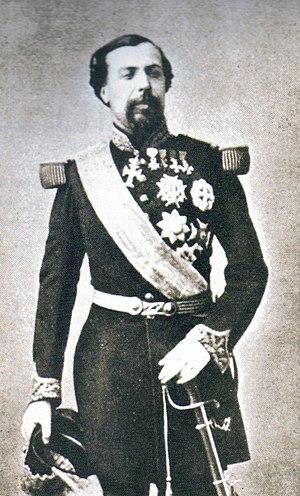
Charles III est prince souverain de Monaco du 20 juin 1856 jusqu'à son décès dans son Château de Marchais. Il est le fils du prince Florestan Iᵉʳ et de Caroline Gibert de Lametz.
Les Grimaldi sont une famille d'origine génoise qui possède plusieurs branches subsistantes. La branche la plus connue est celle des seigneurs et princes de Monaco, mais la famille a également produit d'autres branches qui ont donné des comtes de Beuil, des seigneurs d'Antibes, des comtes de Puget, des seigneurs de Nice, des marquis de Beaufort, etc. Plusieurs de ses membres ont également été évêques, archevêques et cardinaux.
La principauté de Monaco compte plusieurs héritiers du trône qualifiés ou ayant été qualifiés selon le principe de primogéniture à préférence masculine à porter hypothétiquement le titre de prince souverain de Monaco.